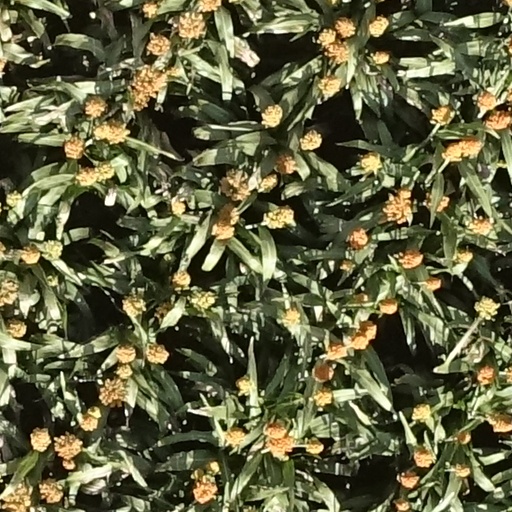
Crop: sorghum